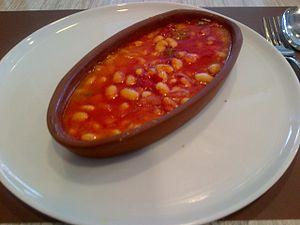
La cuisine turque bénéficie de l'héritage ottoman et est à la charnière des saveurs asiatiques, orientales et méditerranéennes. En effet, la cuisine turque s'est enrichie des migrations des Turcs au cours des siècles, de l'Asie centrale à l'Europe et fut influencée par ses pays voisins. À l'inverse, on trouvera un grand nombre de plats communs avec les gastronomies libanaise, grecque ou arménienne.
Le kuru fasulye est un plat traditionnel et courant de la cuisine turque. Servi avec du pilav, il est considéré comme le plat national de la Turquie.